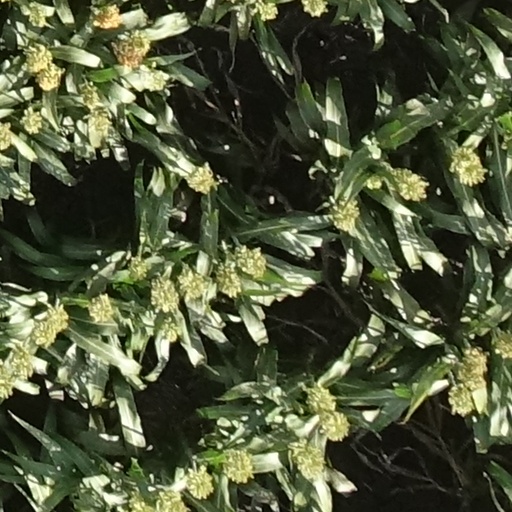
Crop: sorghum